WKSU

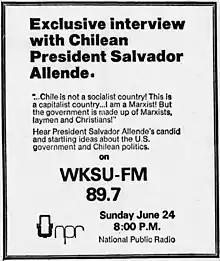
WKSU joined NPR in 1973; this ad promoted an interview with Chilean president Salvador Allende.

WKSU-FM secured a $ Corporation for Public Broadcasting grant in 1973, and affiliated with National Public Radio (NPR) that same year, although an hour-long retrospective on the Kent State shootings was offered by WKSU to the network on May 3, 1971, the same day NPR began regularly-scheduled programming. A separate grant from the Department of Health, Education, and Welfare allowed WKSU to convert to stereo. By February 1974, WKSU-FM debuted "Morning Show", created by Cleveland broadcasting veteran Dr. Bill Randle (then a professor of communications at Kent State) which featured sports reports from Paul Warfield, who was continuing his graduate studies at the university. WKSU-FM hosted their first fundraising drive over the weekend of April 19–21, 1974, offering in advance to give half of the money raised to relief efforts in Xenia, Ohio, following the 1974 Super Outbreak. WKSU-FM met their goal of $10,000, with the relief efforts receiving $5,000. NPR's gavel-to-gavel coverage of the House Judiciary Committee's impeachment process against President Richard Nixon aired over WKSU-FM throughout the spring and early summer of 1974; area representative John F. Seiberling was a member of the Judiciary Committee, further driving local interest. Even with these advancements, the university considered shutting down WKSU-FM in 1976. A fundraising drive in late April 1976 was titled "Backs to the Wall" to reflect the urgency; at the time, WKSU-FM had the least amount of financial backing among non-commercial educational stations by its host institution.